Union of the Centre (2002)

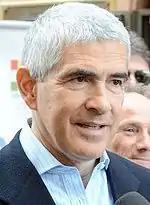
Pier Ferdinando Casini

In the 2001 Italian general election, the Christian Democratic Centre (CCD), led by Pier Ferdinando Casini, and the United Christian Democrats (CDU), a 1995 split from the Italian People's Party (PPI) led by Rocco Buttiglione were part of the winning centre-right House of Freedoms coalition, but their joint list (informally known as White Flower) won a mere 3.2% of the vote (−2.6pp from 1996). In the event, the two parties suffered the competition of European Democracy (DE), led by Sergio D'Antoni and formed largely by further splinters from the PPI, which obtained 2.4% of the vote.